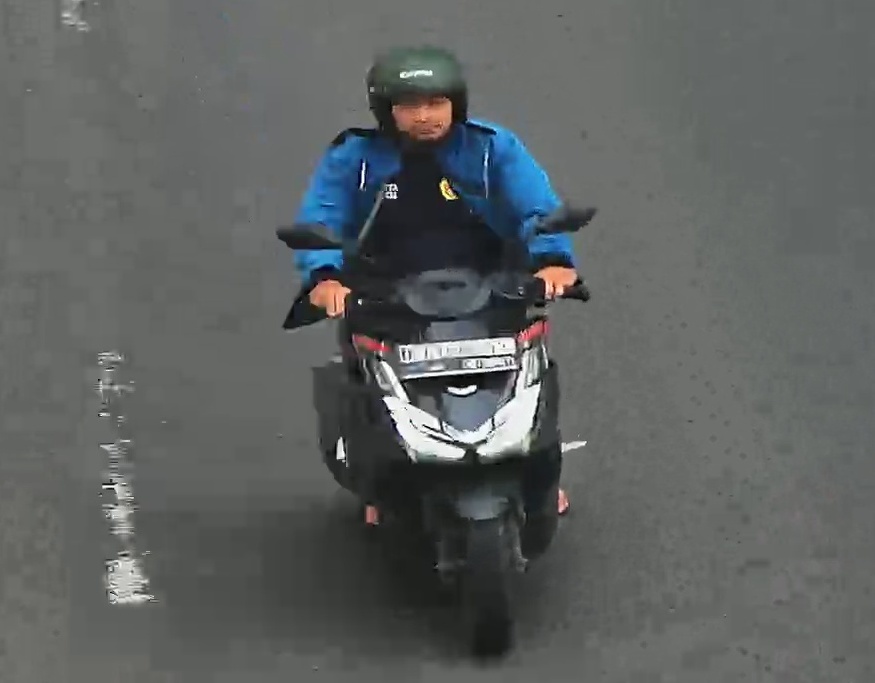
person-with-helmet: 1
person-without-helmet: 0